She (surname)

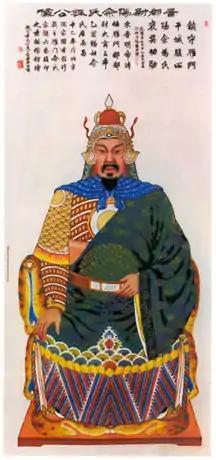
She Clan Ancestor, She Feng (佘諷) or She Wan (佘顽)

During the regime of Emperor Huai of Jin in 307 AD, the Yu Clan (余) due to Shi Le's Rebellion (石勒之乱) sought refuge in Muzhou (睦州) which is in current day Zhejiang (浙江). During the reign of Emperor Ming of Jin in 323 AD, Yu Feng (余諷) became an official of the Jin dynasty, and in order to avoid a taboo, he changed his surname from Yu (余) to She (佘). From that point on he was known as She Feng (佘諷). So because of this, his descendants followed to have this new surname. She Wan/ She Feng became the Grand Ancestor of the She Clan. Most chronicles still recognize him as She Feng (佘諷).